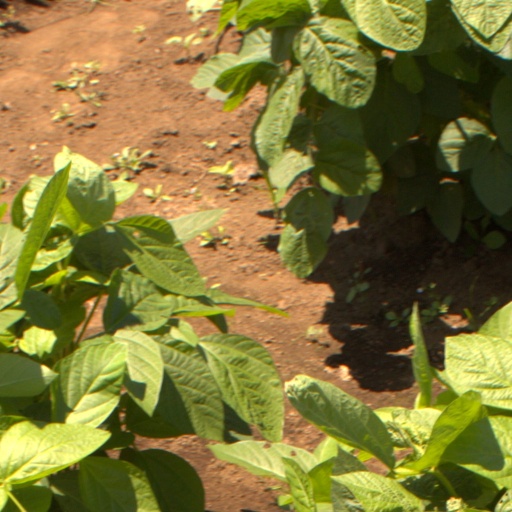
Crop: soybean